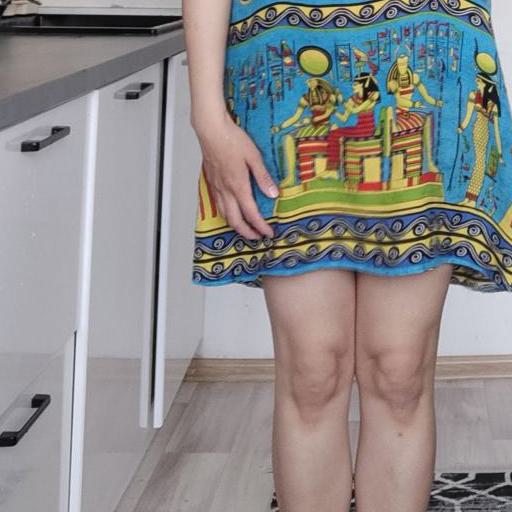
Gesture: no_gesture